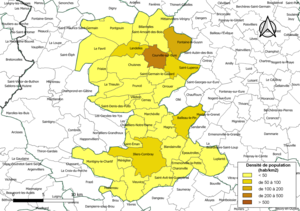
Carte des densités de population (millésimée 2016) des communes de la communauté de communes la Communauté de communes entre Beauce et Perche, département d'Eure-et-Loir, France. Composition au 1er janvier 2019.
La communauté de communes Entre Beauce et Perche est une structure intercommunale française, située dans le département d'Eure-et-Loir et la région Centre-Val de Loire.